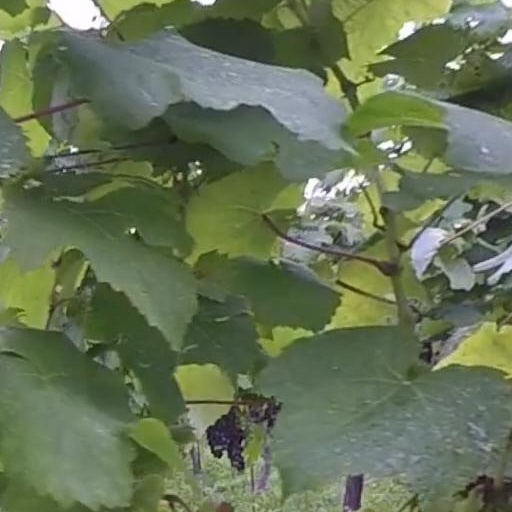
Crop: grape